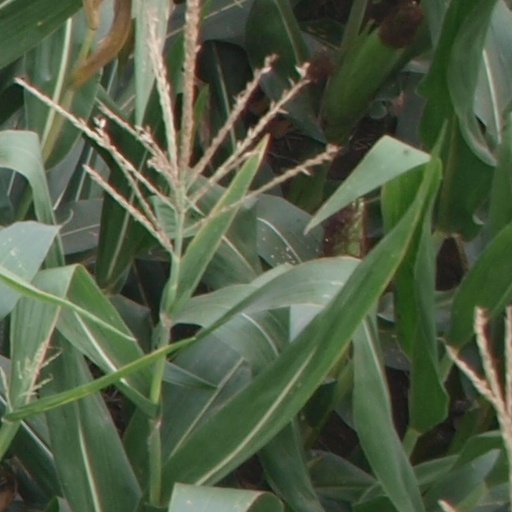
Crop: maize; corn